Excalibur (video game)

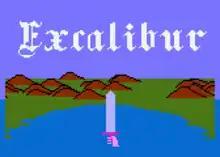

Excalibur is a resource management strategy video game for Atari 8-bit computers published in 1983. It was designed by Chris Crawford and developed with the help of Larry Summers and Valerie Atkinson. Like Crawford's earlier "Eastern Front (1941)", "Excalibur" was released through the Atari Program Exchange.